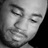
Emotion: neutral